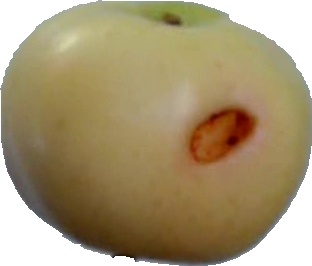
Label: apple_6